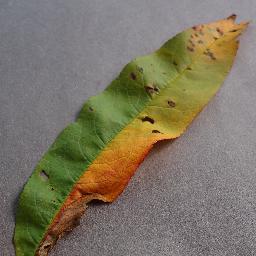
Label: Peach___Bacterial_spot